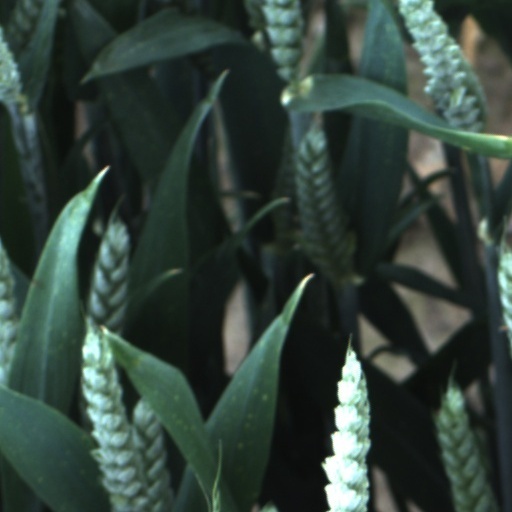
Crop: wheat